Sport Club do Recife

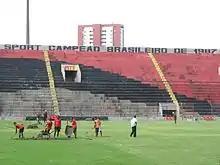
Estádio Ilha do Retiro

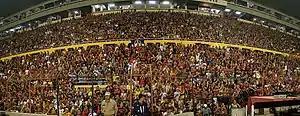
Estádio Ilha do Retiro – panaoramic view

The stadium opened on 15 May 1918 with a match between America-PE and Flamengo. It belonged to Sport Recife from 1918 until 1937, and had a capacity for 8,000 people (2,000 being seated).